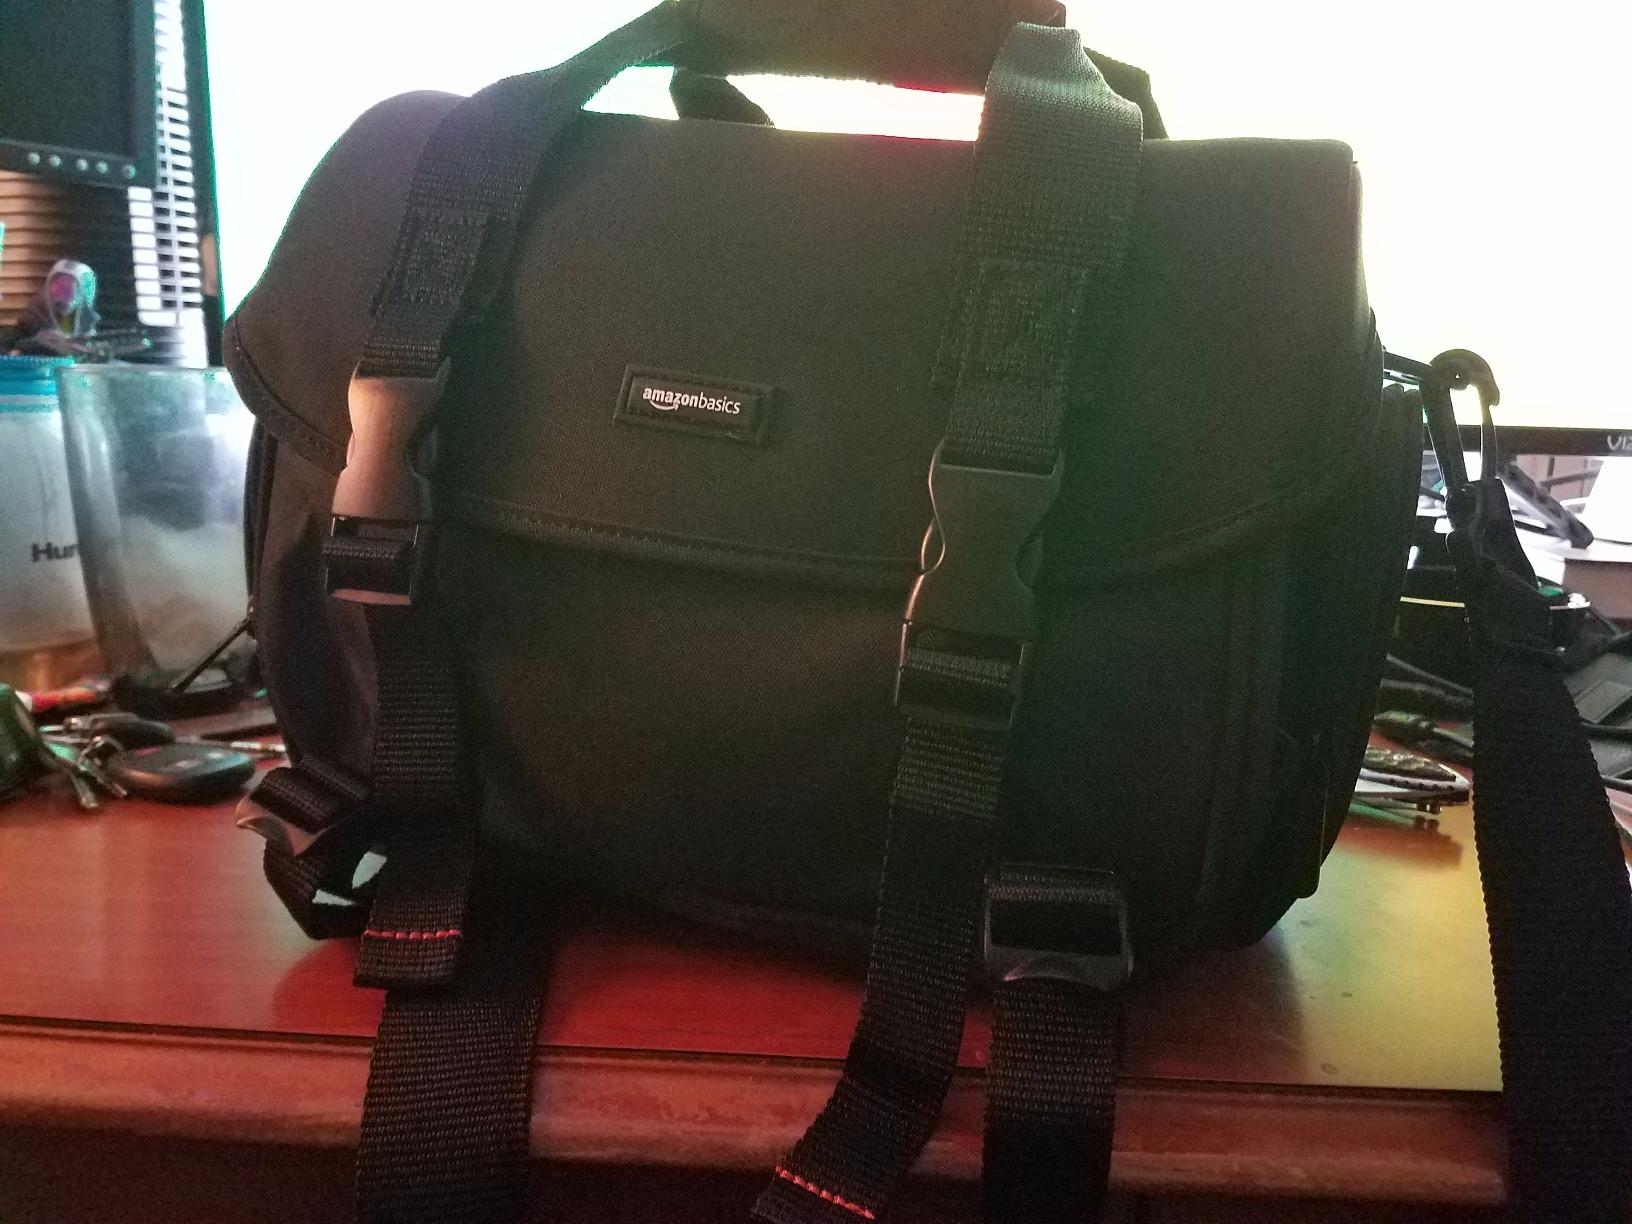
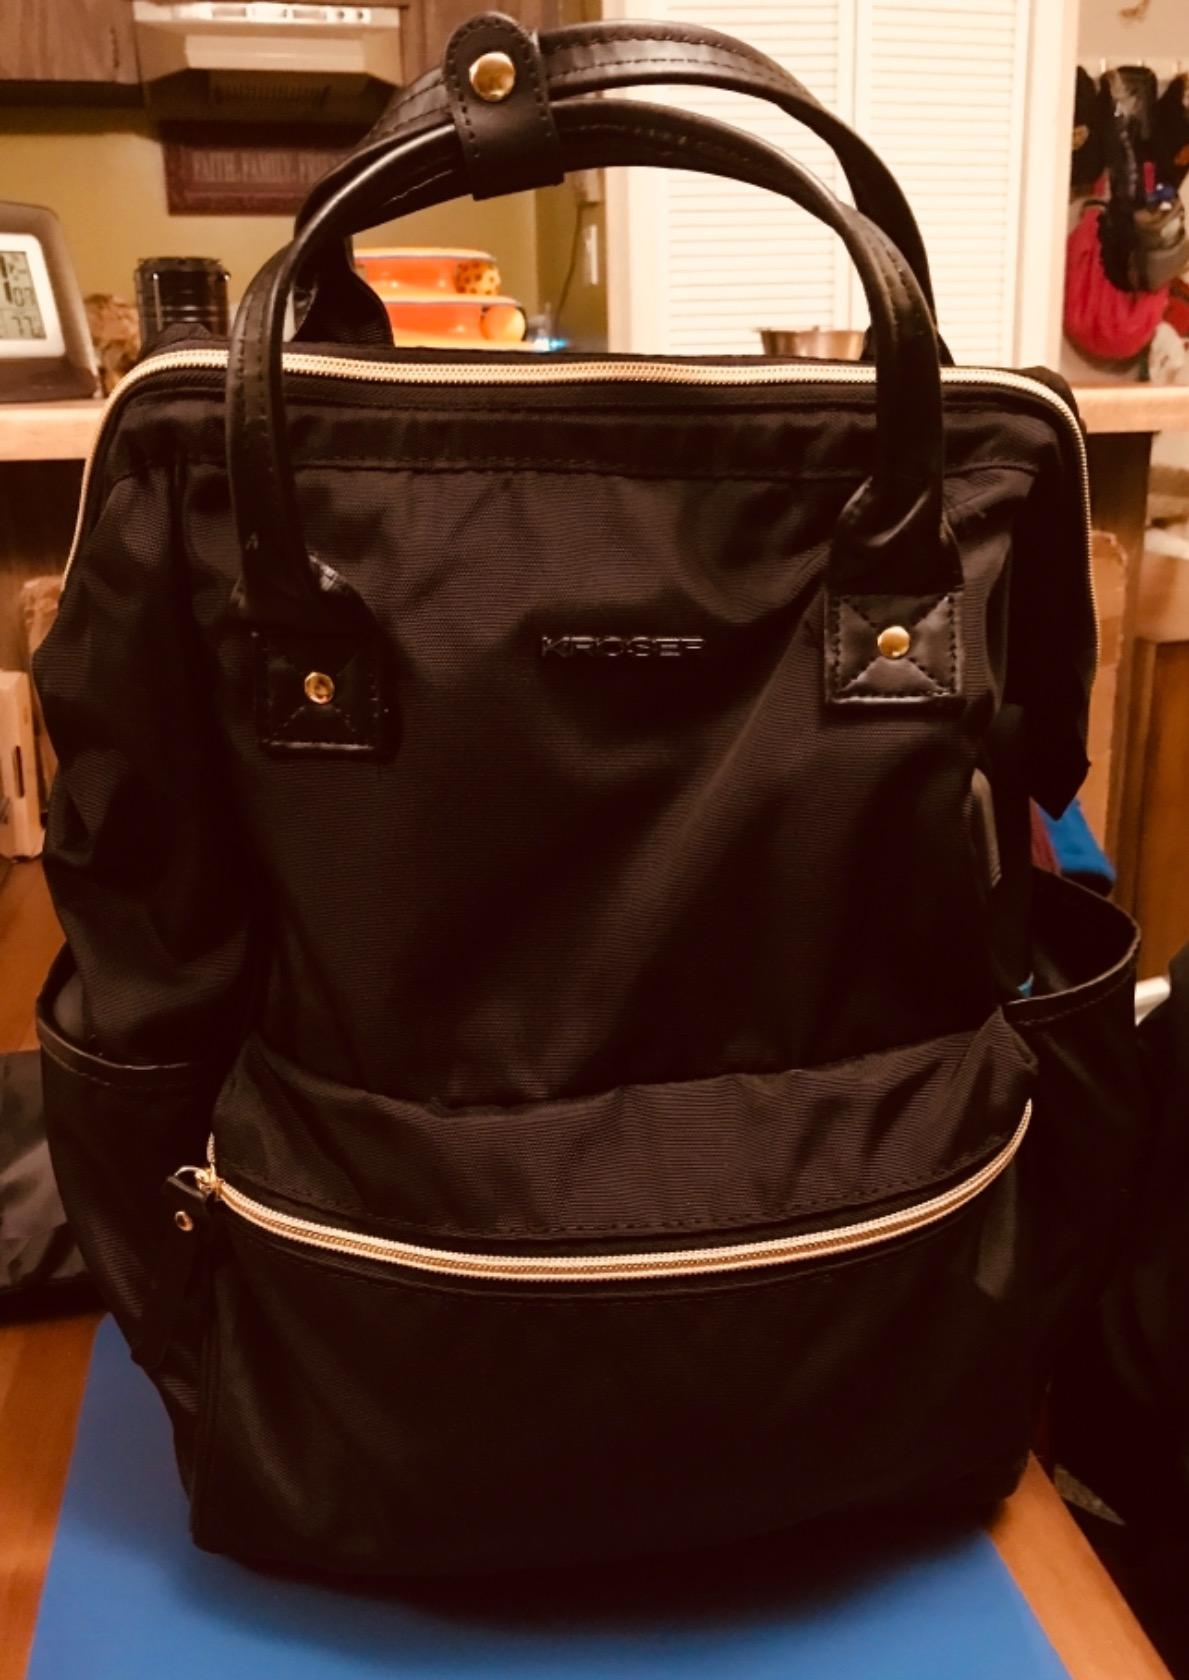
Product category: bag
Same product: no